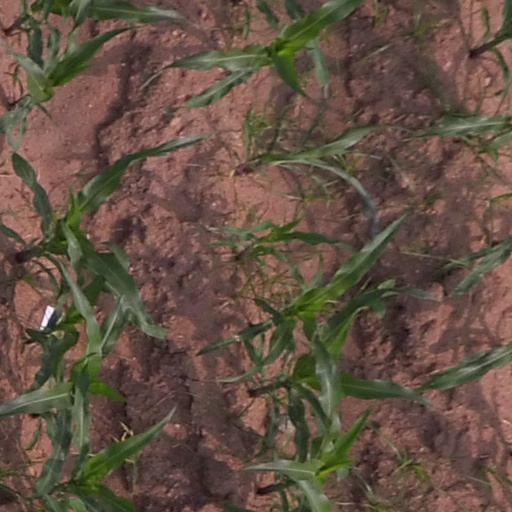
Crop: maize; corn